Mad scientist

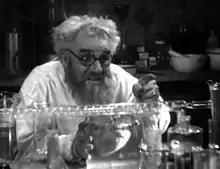
Horace B. Carpenter as Dr. Meirschultz, a scientist attempting to bring the dead back to life in the 1934 film "Maniac"

Fritz Lang's movie "Metropolis" (1927) brought the archetypical mad scientist to the screen in the form of Rotwang, the evil genius whose machines had originally given life to the dystopian city of the title. Rotwang's laboratory influenced many subsequent movie sets with its electrical arcs, bubbling apparatus, and bizarrely complicated arrays of dials and controls. Portrayed by actor Rudolf Klein-Rogge, Rotwang himself is the prototypically conflicted mad scientist; though he is master of almost mystical scientific power, he remains a slave to his own desires for power and revenge. Rotwang's appearance was also influential—the character's shock of flyaway hair, wild-eyed demeanor, and his quasi-fascist laboratory garb have all been adopted as shorthand for the mad scientist "look." Even his mechanical right hand has become a mark of twisted scientific power, echoed notably in Stanley Kubrick's film "Dr. Strangelove or: How I Learned to Stop Worrying and Love the Bomb" and in the novel "The Three Stigmata of Palmer Eldritch" (1965) by Philip K. Dick.